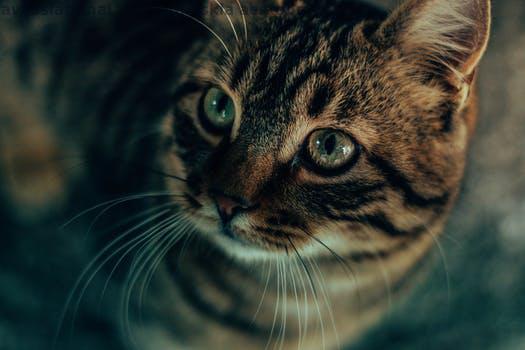
Label: Watermark